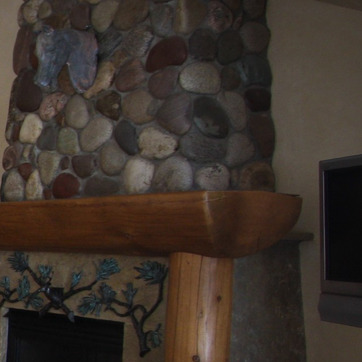
Material: stone